Hayreddin Barbarossa

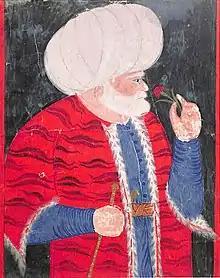
A portrait of Barbarossa by Haydar Reis,

In 1516, the three brothers succeeded in capturing Jijel and Algiers from the Spaniards and eventually assumed control over the city and surrounding region, forcing the previous ruler, Abu Hamo Musa III of the Beni Ziyad dynasty, to flee.